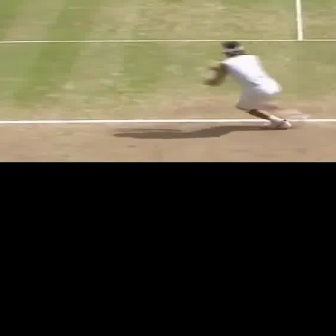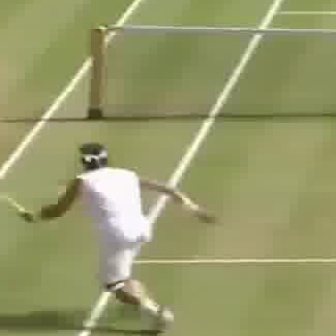
  Please identify the target specified by the bounding box [200,39,291,129] in the first image and locate it in the second image. Return the coordinates in [x_min,y_min,x_max,y_max] format.
Answer: [21,139,214,331]